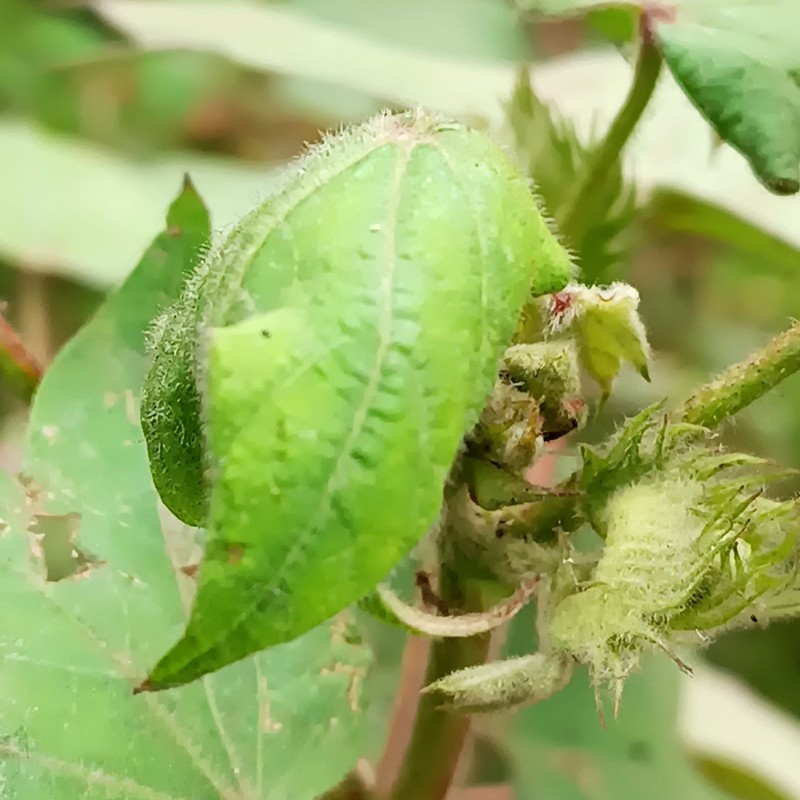
Label: Curl Virus